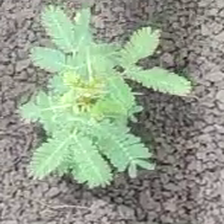
Weed species: Dwarf_cassia_(Chamaecrista pumila)